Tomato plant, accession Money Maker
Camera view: tilt-top (135 deg); turntable rotation: 180 degrees
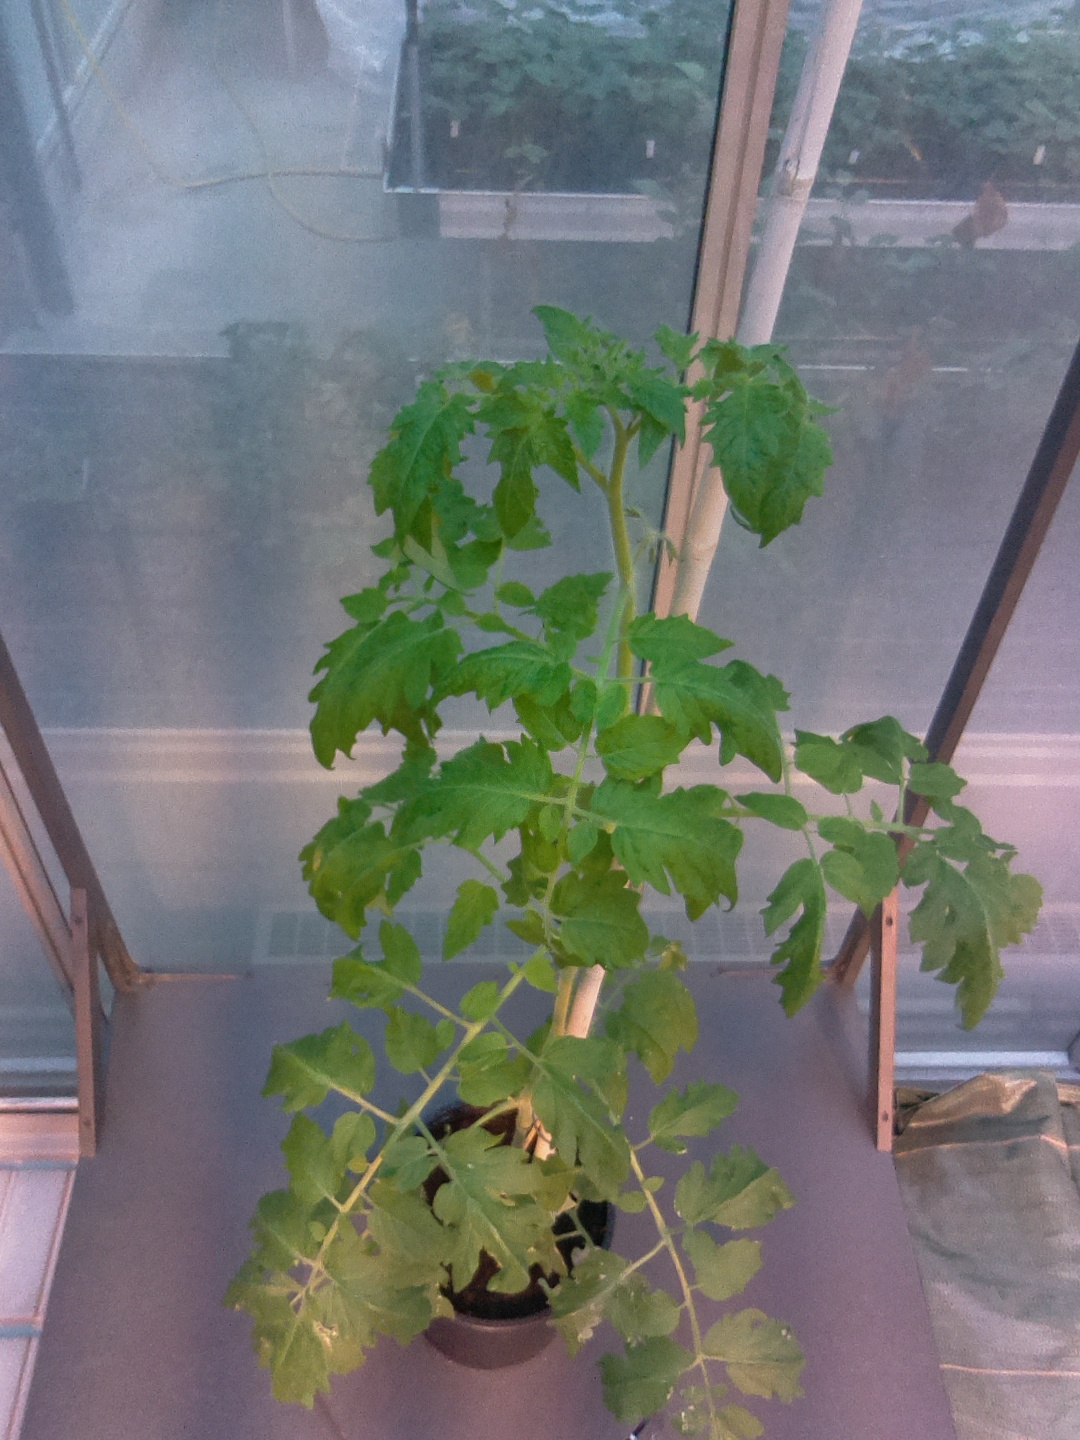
BBCH growth stage 61: 10%-20% of flowers open